C/2021 T4 (Lemmon)

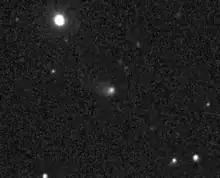
The comet on 21 December 2022, by ZTF

C/2021 T4 (Lemmon) is a long period comet discovered by the Mount Lemmon Observatory on 7 October 2021. This passage through the planetary region of the Solar System will reduce the orbital period from millions of years to thousands of years.